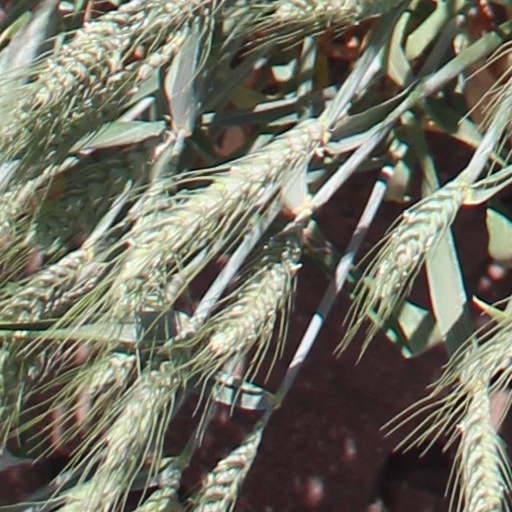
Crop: wheat